Baruch El Elyon

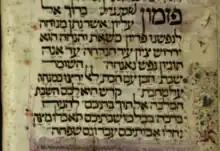
Baruch El Elyon for Shabbat haGadol in a 15th-century Sephardic siddur.

Baruch El Elyon is a piyyut attributed to Baruch ben Samuel of Mainz ( – 1221). The poem is acrostically signed "BaRUCH HaZaQ". Among Ashkenazic communities, it is a traditional zemer for Shabbat lunch. Though one manuscript lists it at the end of the order for the Sabbath, Israel Isserlein (1390-1460) already sang it on Sabbath morning.